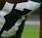
Number: 7